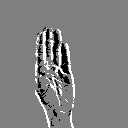
ASL letter: b